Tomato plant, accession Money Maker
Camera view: tilt-top (135 deg); turntable rotation: 0 degrees
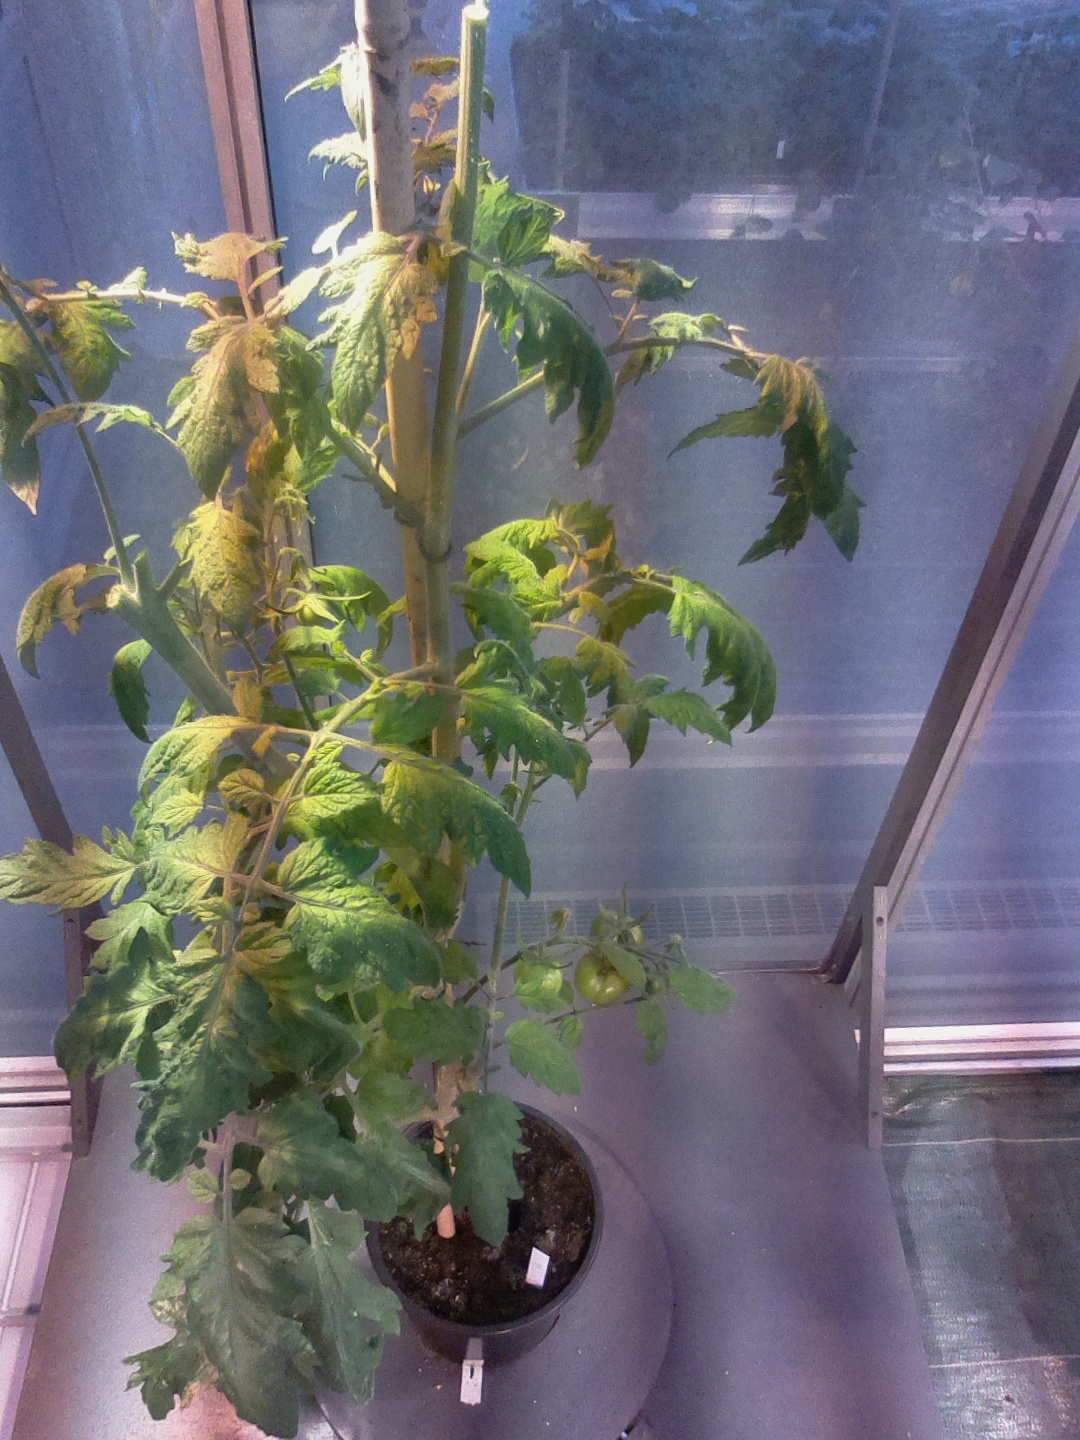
BBCH growth stage 75: 50%-60% of final fruit size